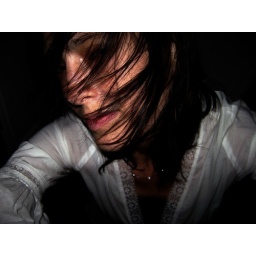
me up close in black and white